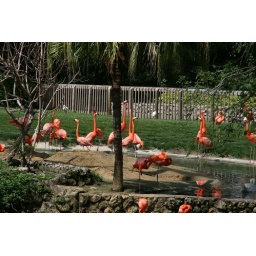
Ok not a safari but a trip to busch gardens down the street from my house in tampa florida